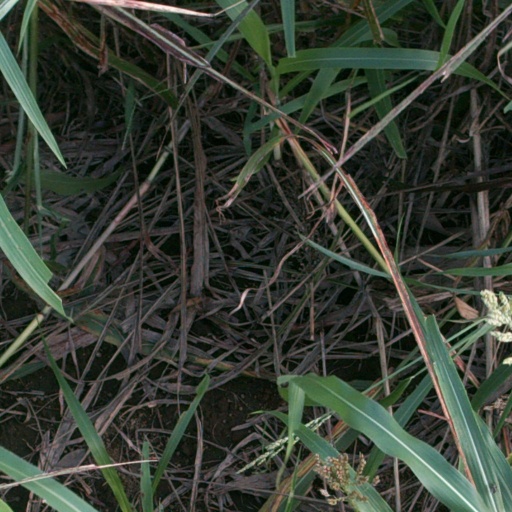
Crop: sorghum